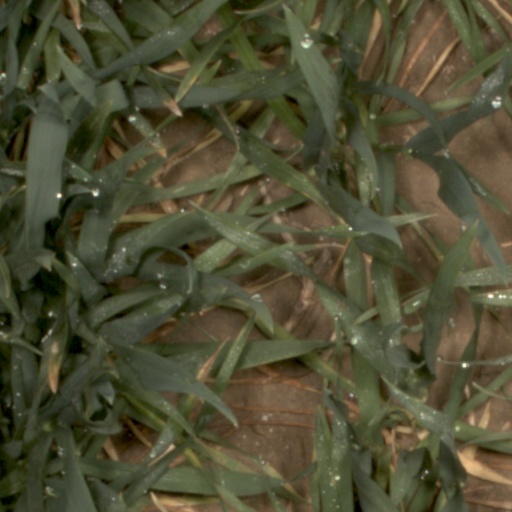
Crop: wheat